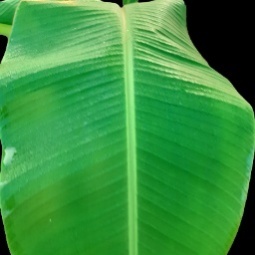
Label: Healthy